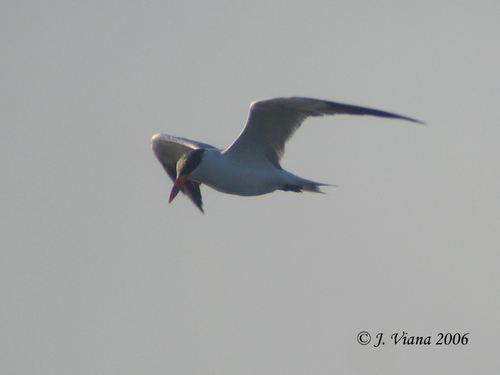
the bird has two long wingbars that are grey.
a medium sized flying bird with a grey under belly, large curved wings, and a black nape.
this white bird has a black crown and an orange bill.
a large bird with curved wings, and an orange long bill.
this bird has a grey crown, a white belly, and a large wingspan
this bird has wings that are grey and has a long orange bill
this bird has wings that are white and has a black crown
this bird has wings that are white and has a black crown
this bird is white and black in color, with a red beak.
this bird has wings that are white and has a black crown
Species: Caspian Tern